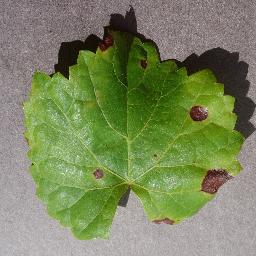
Label: Grape___Black_rot